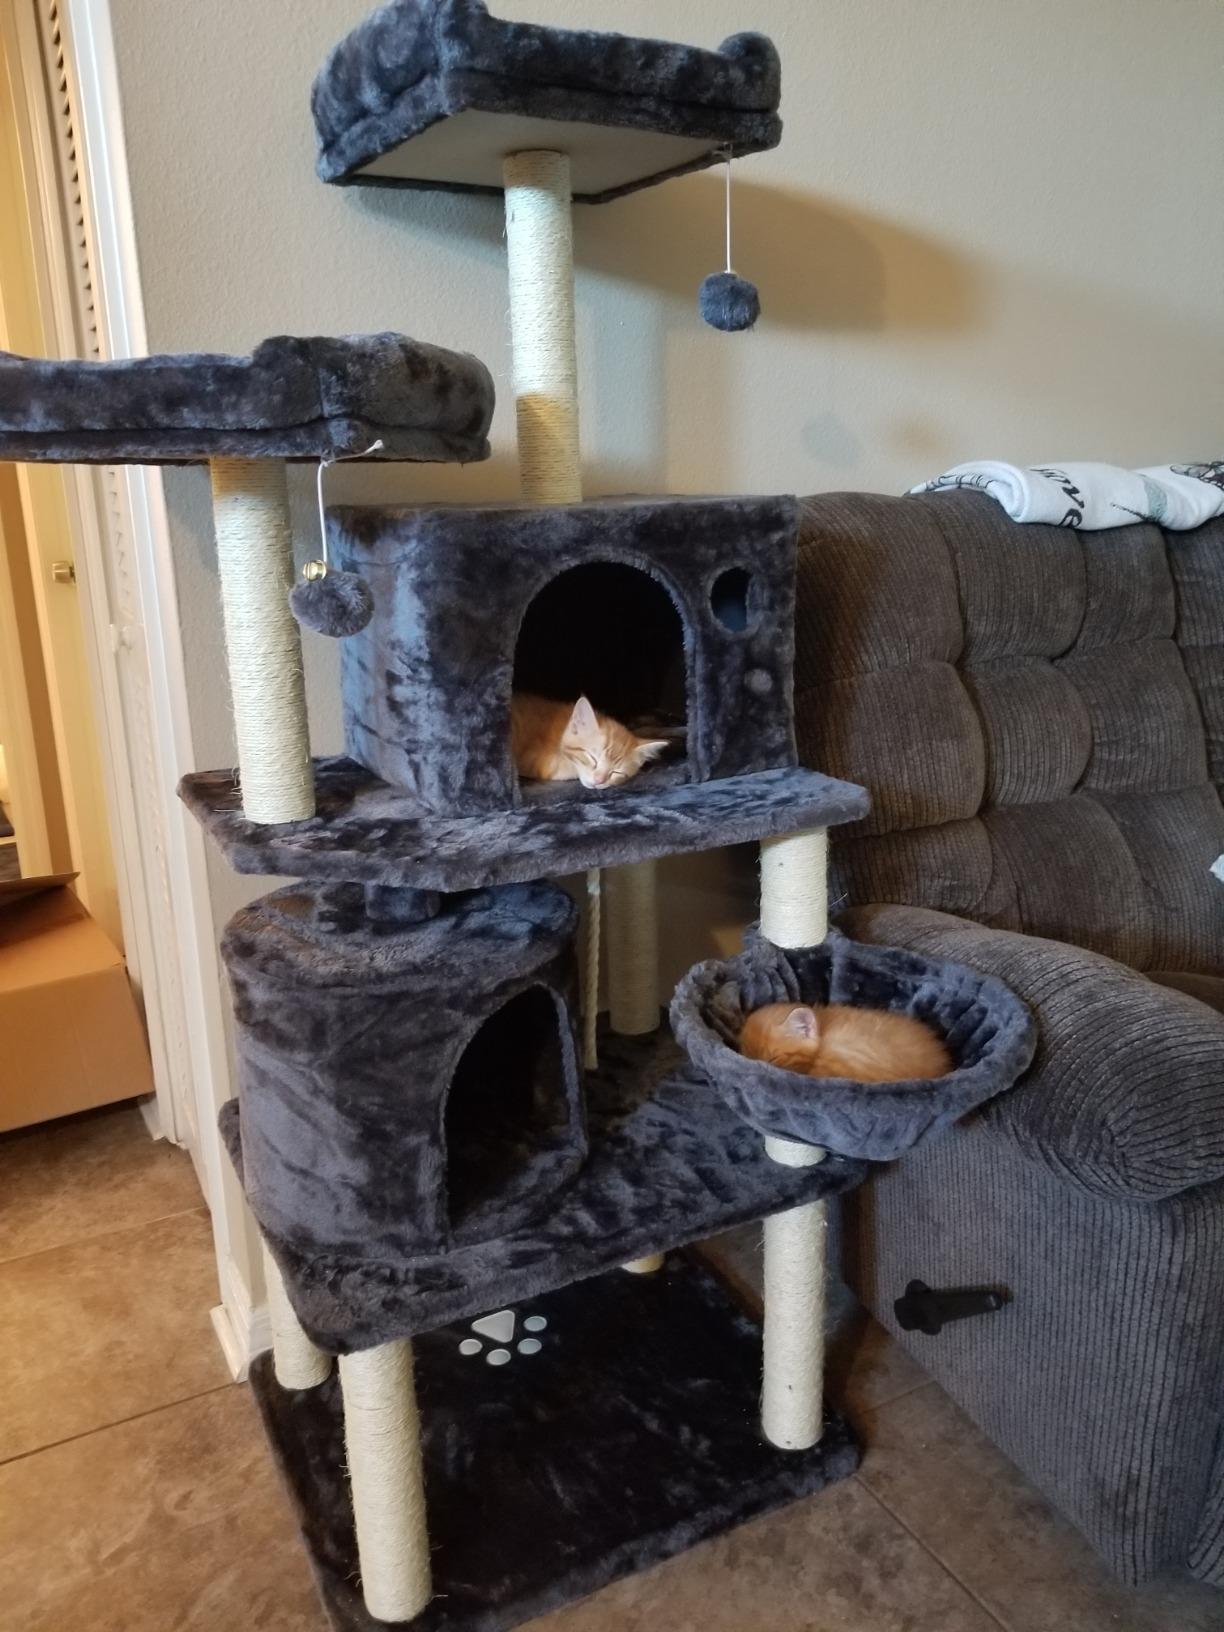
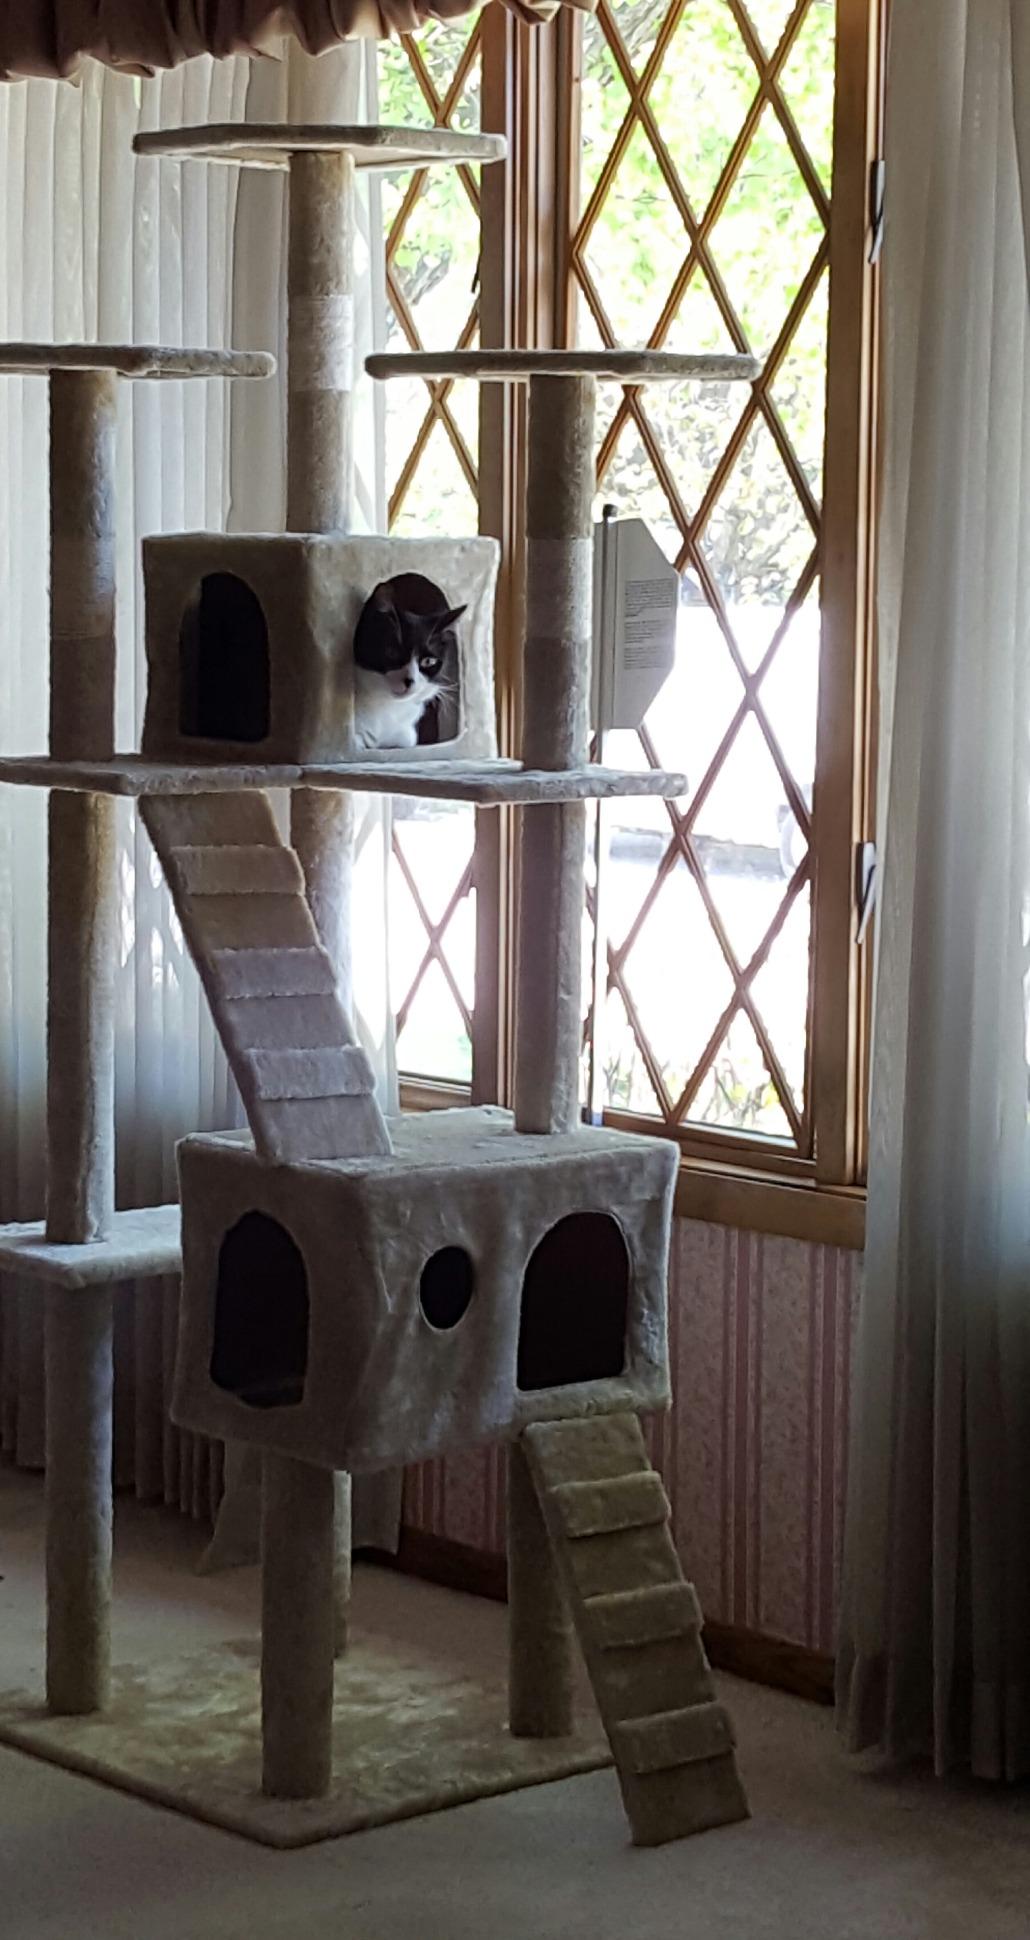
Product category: items_cat tree
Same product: no